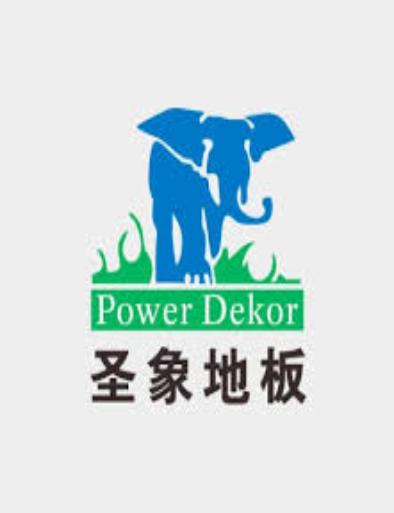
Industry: Necessities